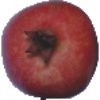
Label: pomegranate